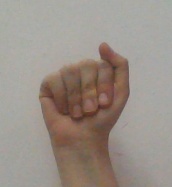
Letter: saad